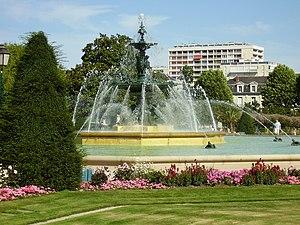
Fontaine du Mail, Angers, Maine-et-Loire, France.
Ernest-Eugène Duboys ou Duboys d’Angers est un homme politique français né à Angers, le 16 janvier 1808, mort à Cannes, le 30 avril 1877.
La fontaine de Tourny ou fontaine de Bordeaux est une fontaine située à Québec au centre du carrefour giratoire de l'avenue Honoré-Mercier, face à l'hôtel du Parlement. Elle fut inaugurée à cet emplacement le 3 juillet 2007 en vue des célébrations entourant le 400ᵉ anniversaire de Québec en 2008.